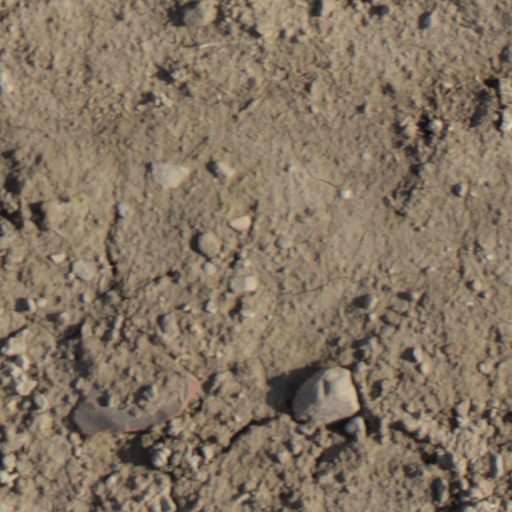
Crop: wheat